Gymnastics at the 2012 Summer Olympics – Women's balance beam

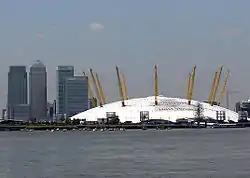
Canary wharf and dome London

The women's balance beam competition at the 2012 Summer Olympics in London was held at the North Greenwich Arena on 7 August. Deng Linlin of China took gold, Sui Lu of China took silver, and Aly Raisman of the United States took the bronze via a tie-breaker.